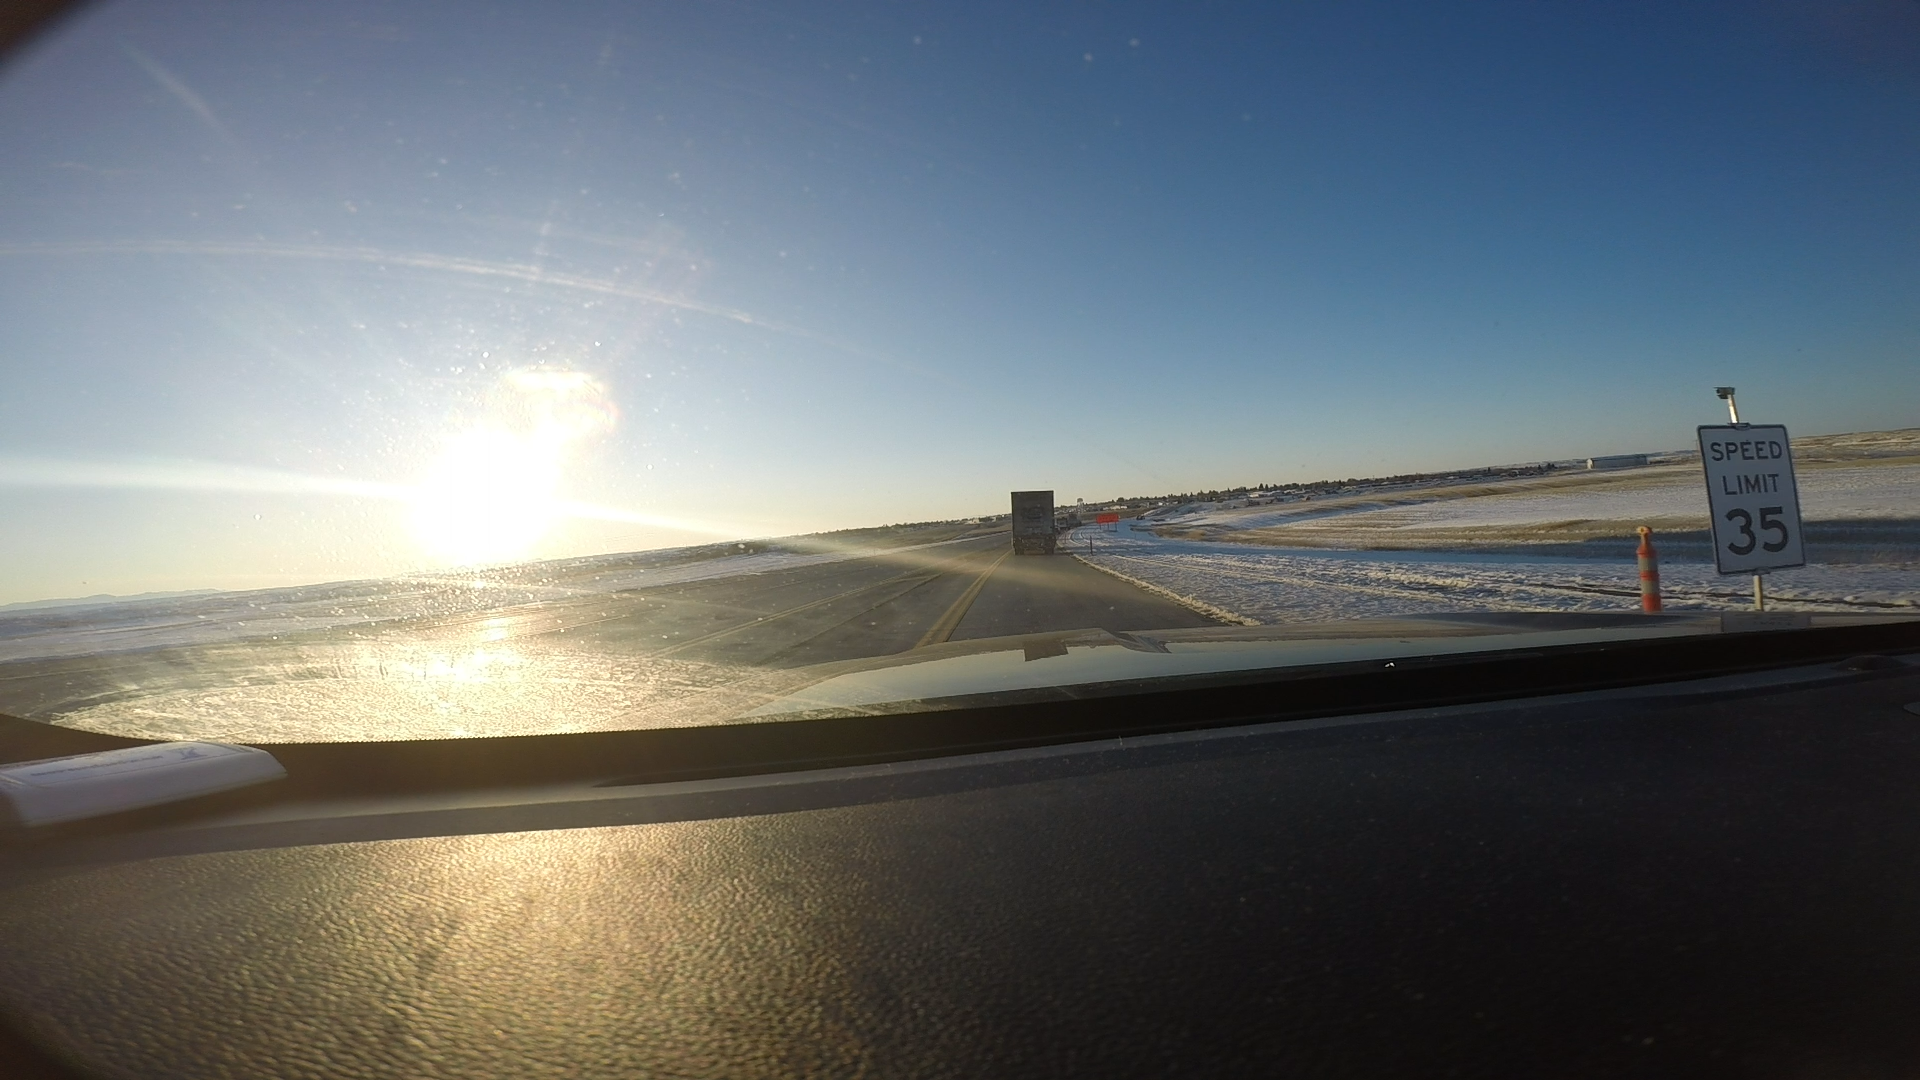
Speed limit sign label: mph35